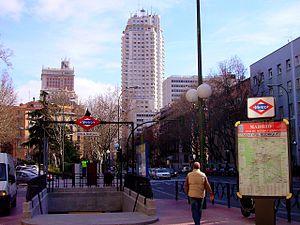
Ventura Rodríguez est une station de la ligne 3 du métro de Madrid, en Espagne.